Le Divorce

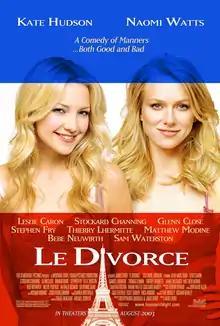
Theatrical release poster

Le Divorce is a 2003 romantic comedy-drama film directed by James Ivory from a screenplay by Ruth Prawer Jhabvala and Ivory, based on the 1997 novel of the same name by Diane Johnson.